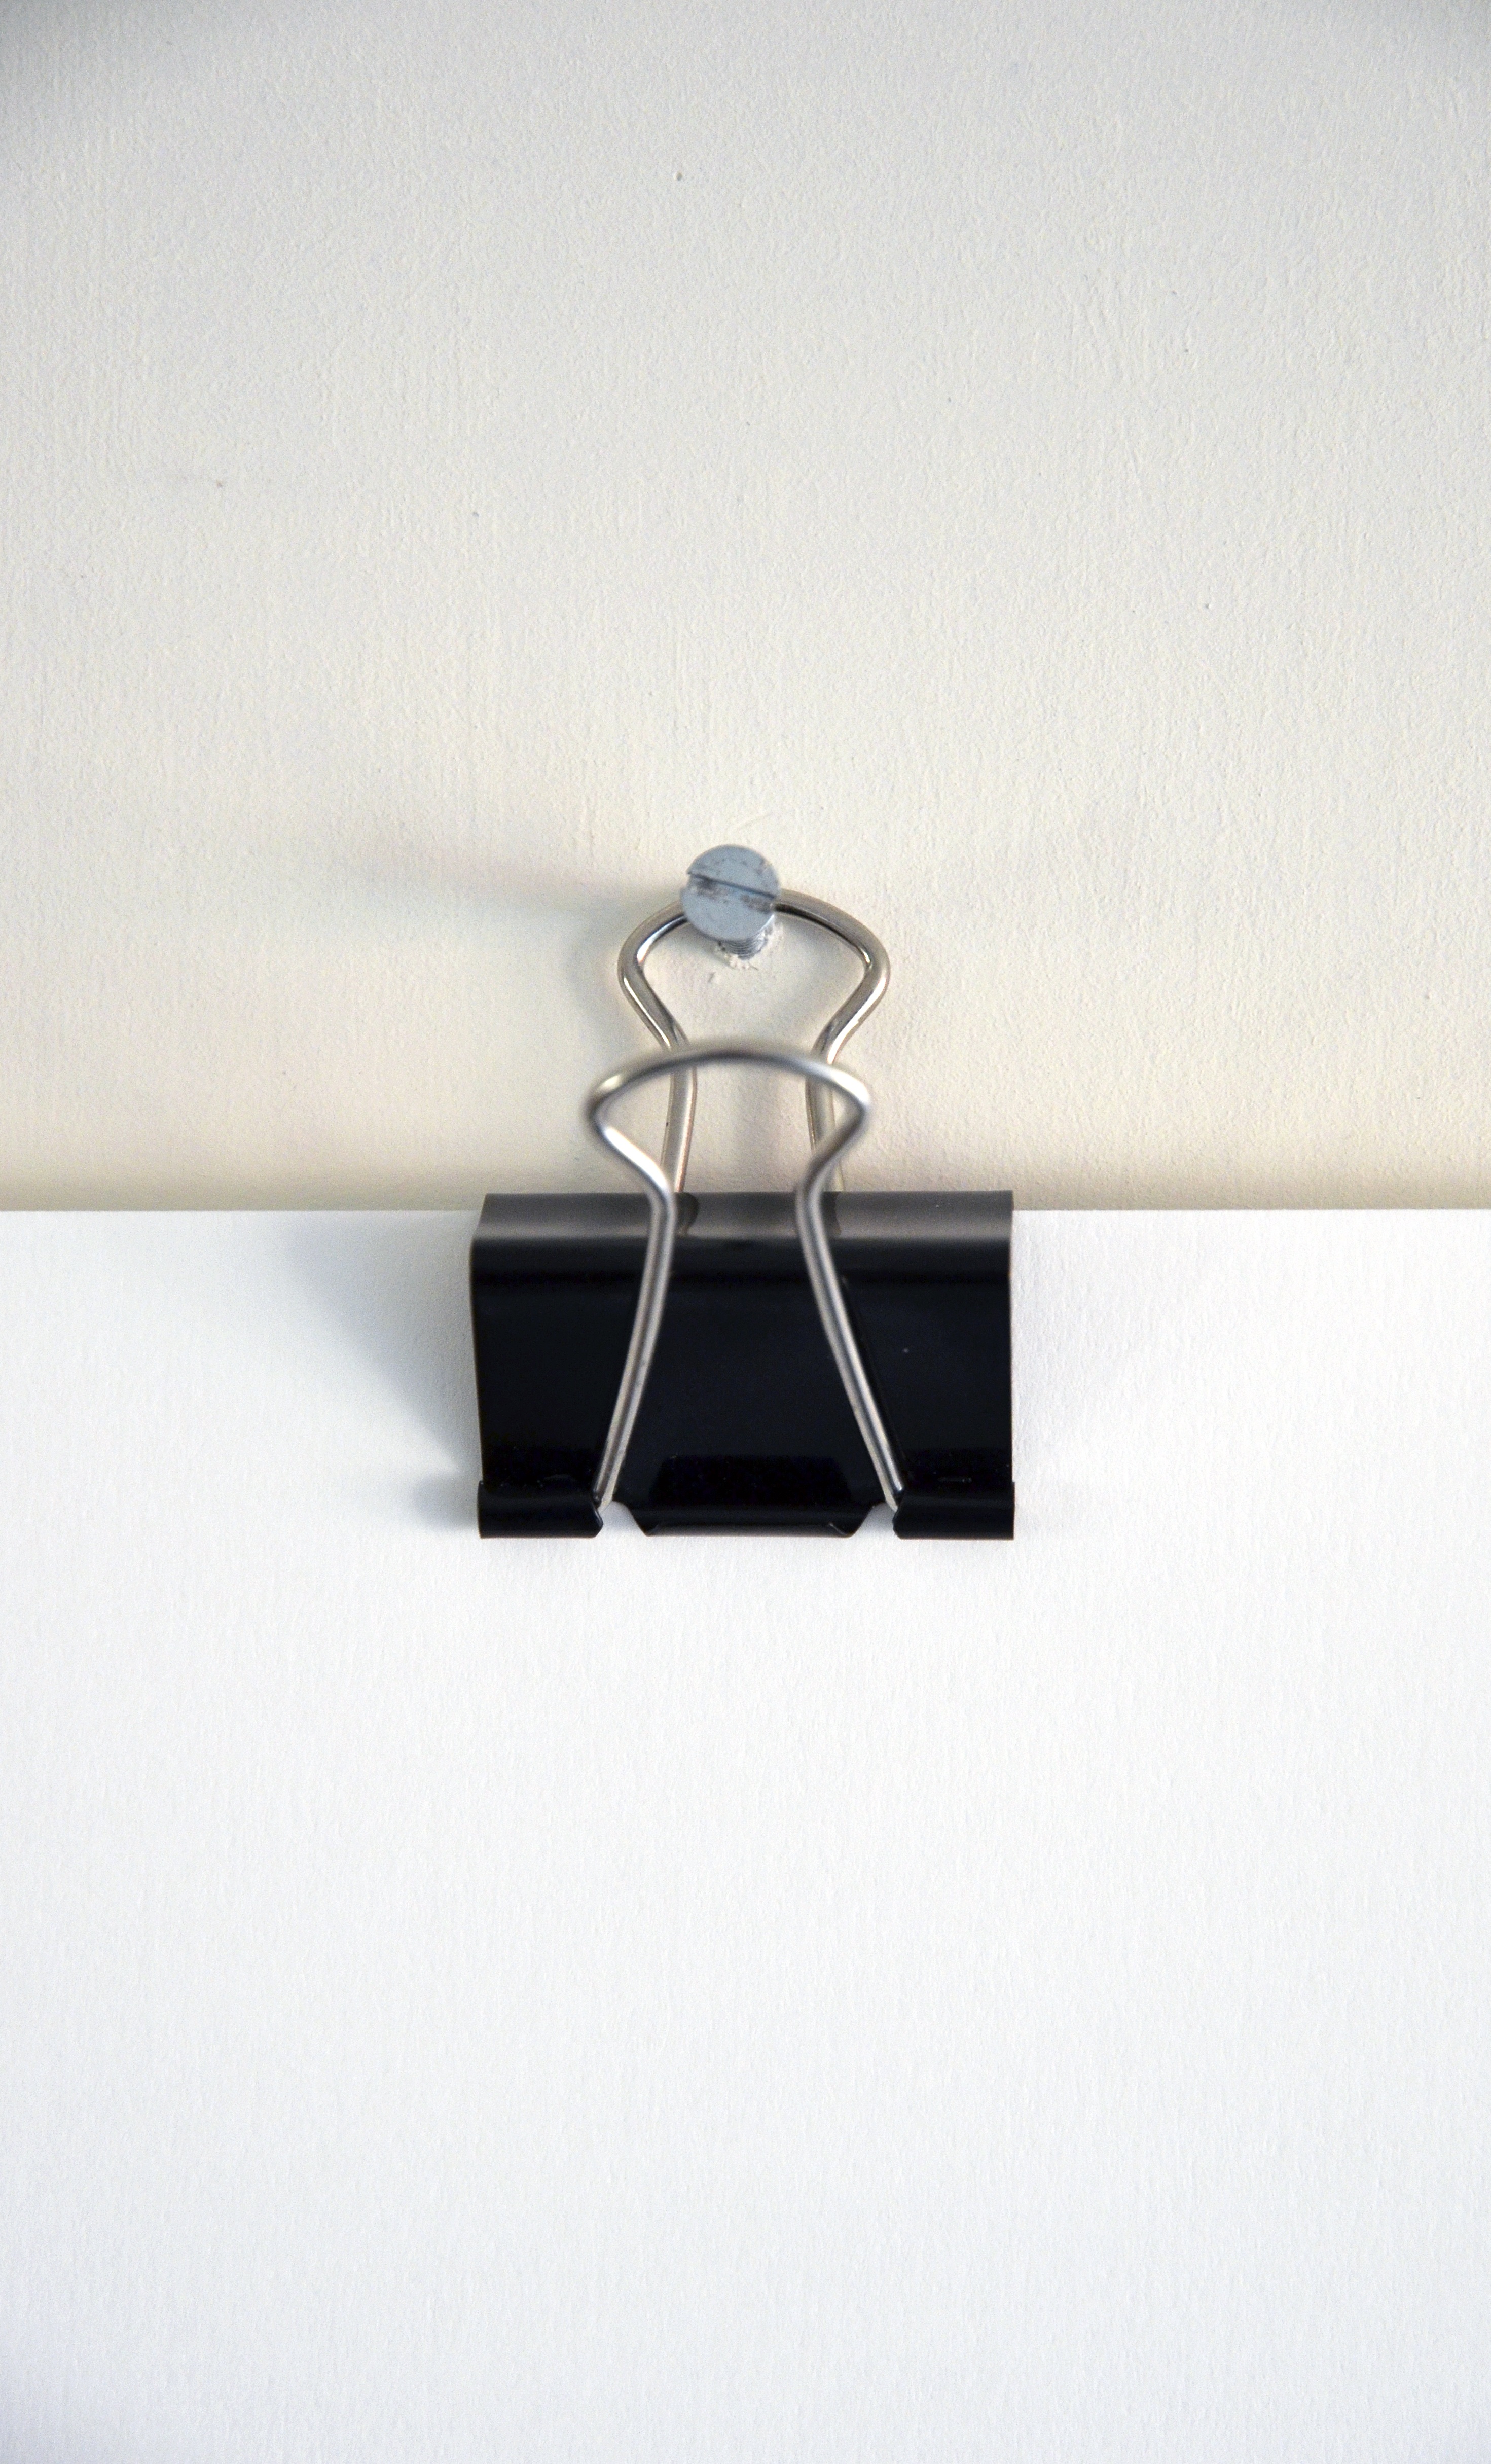
white, wall, ceiling, empty, hanging, paper, lighting, paperclip, jewellery, design, glasses, rectangle, poster, clip, clipping, fashion accessory, blank paper, binder clip